John Christopher Hartwick

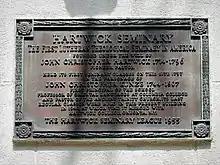
Plaque commemorating Hartwick Seminary

Hartwick had benefited financially from Cooper's indiscriminate leasing deals and left instructions in his will for the founding of a public seminary. However he made the task difficult by designating Jesus Christ as his heir. The seminary did not open until 15 years after his death.